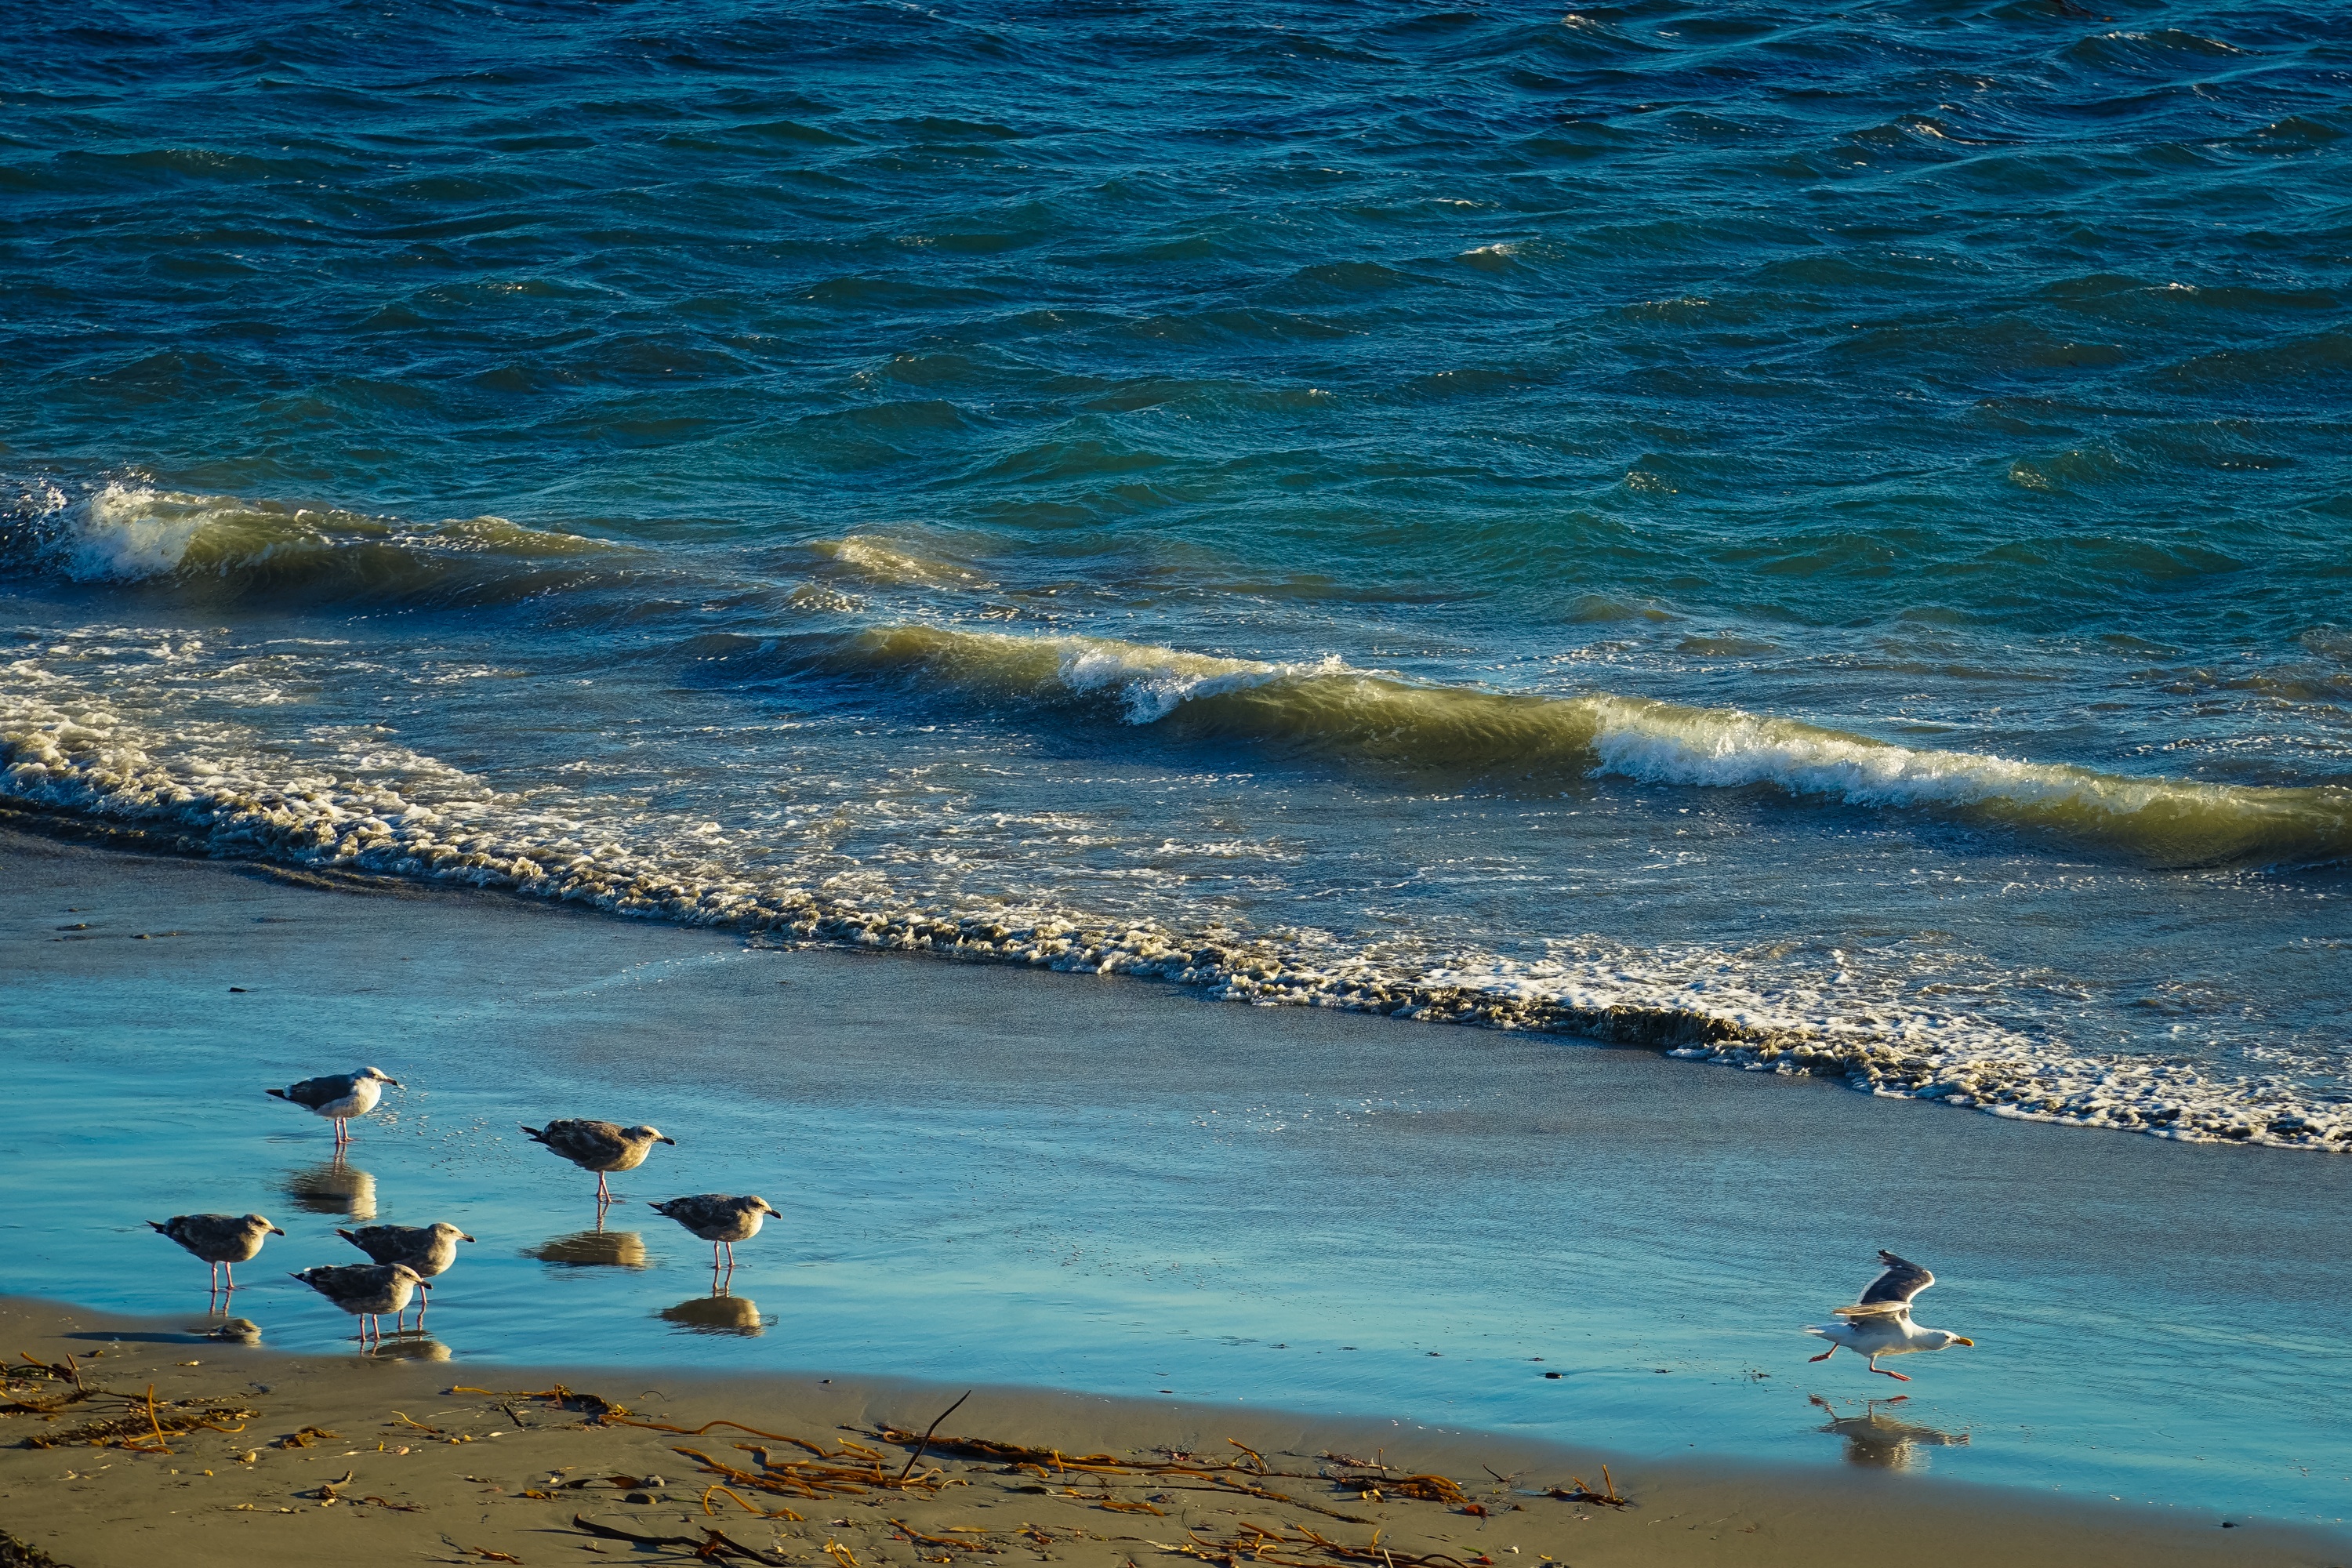
beach, sea, coast, water, sand, ocean, horizon, shore, wave, vacation, bay, body of water, cape, wind wave